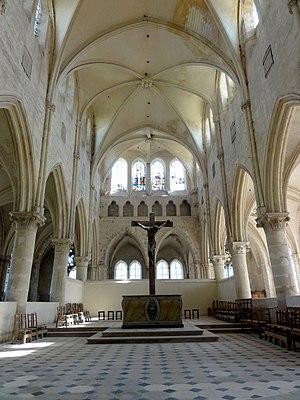
Chœur, vue vers l'est.
L'ancienne collégiale Saint-Martin de Champeaux est une église catholique paroissiale, située à Champeaux, dans le département français de Seine-et-Marne. Elle remplace une église abbatiale plus ancienne, où un chapitre de douze chanoines séculiers s'était substitué aux religieux au début du XIIᵉ siècle. Il est placé sous la protection de l'évêque de Paris, et entreprend la construction d'une nouvelle église vers 1160. Ses dimensions sont particulièrement imposantes : avec une longueur de 65 m, elle compte parmi les plus grandes églises gothiques des XIIᵉ siècle et XIIIᵉ siècles en Île-de-France. Ceci explique aussi la lenteur du chantier, qui connaît une interruption entre 1220 et 1270, et l'austérité de l'architecture. En effet, il n'y a pas de triforium, et les fenêtres ne sont pourvues de réseaux que dans les collatéraux du chœur. Ceci n'exclut pas une exécution soignée, avec notamment des colonnettes monolithiques, particulièrement fines, et des chapiteaux d'une grande qualité. En dépit de la longueur du chantier, la cohérence stylistique de l'ensemble est assurée. L'on identifie les influences des cathédrales de Paris et de Sens.